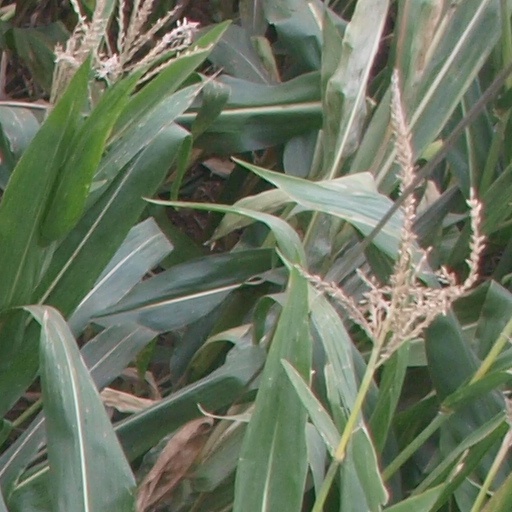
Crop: maize; corn